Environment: real
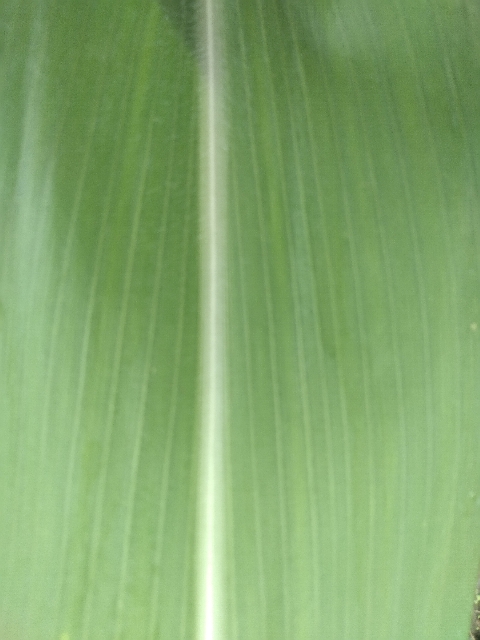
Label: healthy